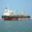
Label: ship